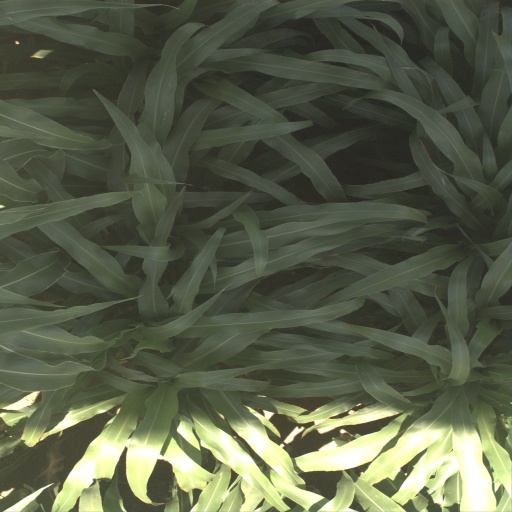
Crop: sorghum